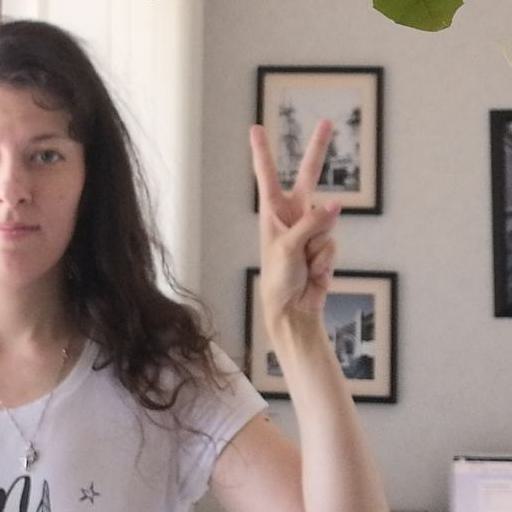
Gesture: peace